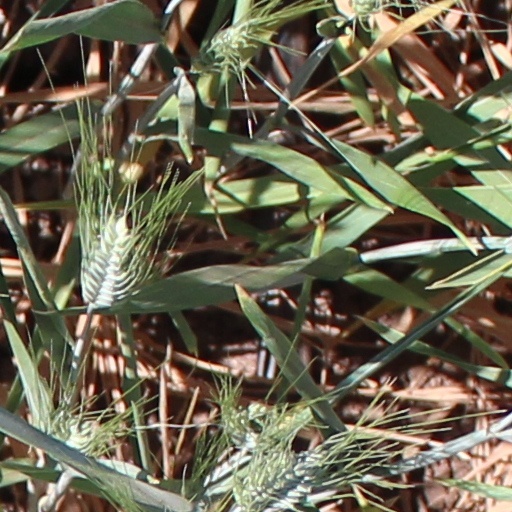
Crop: wheat